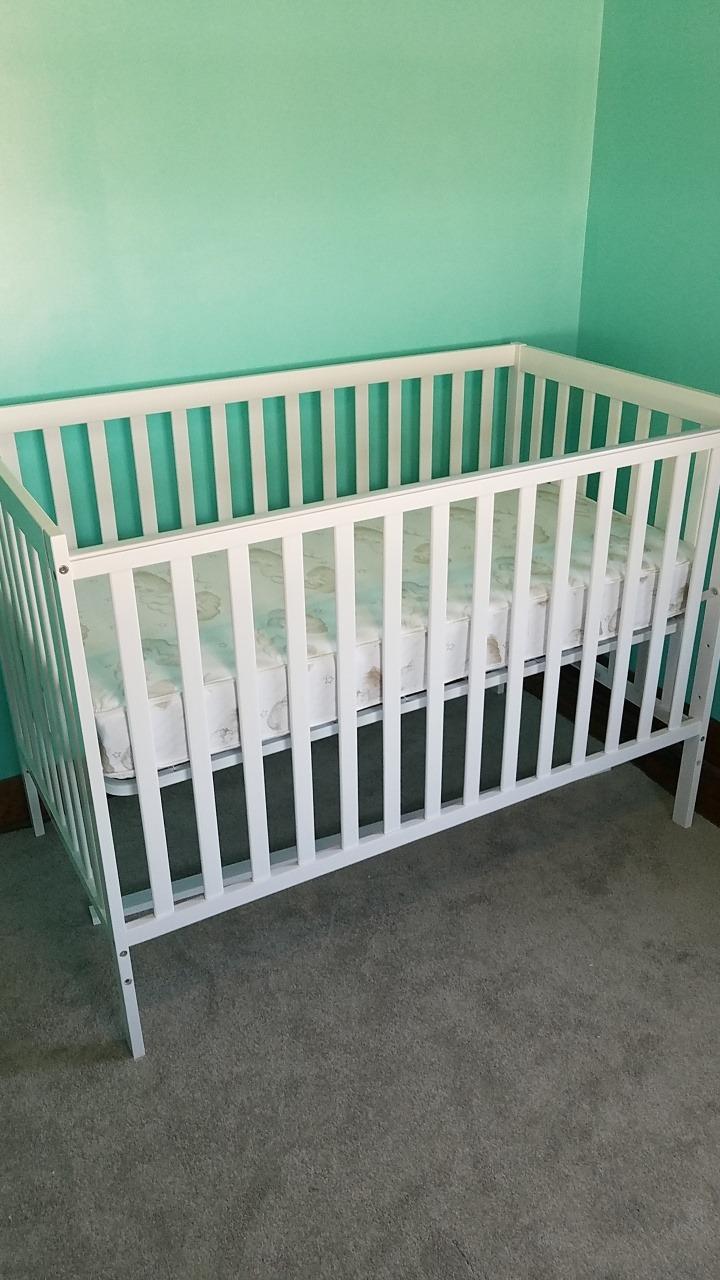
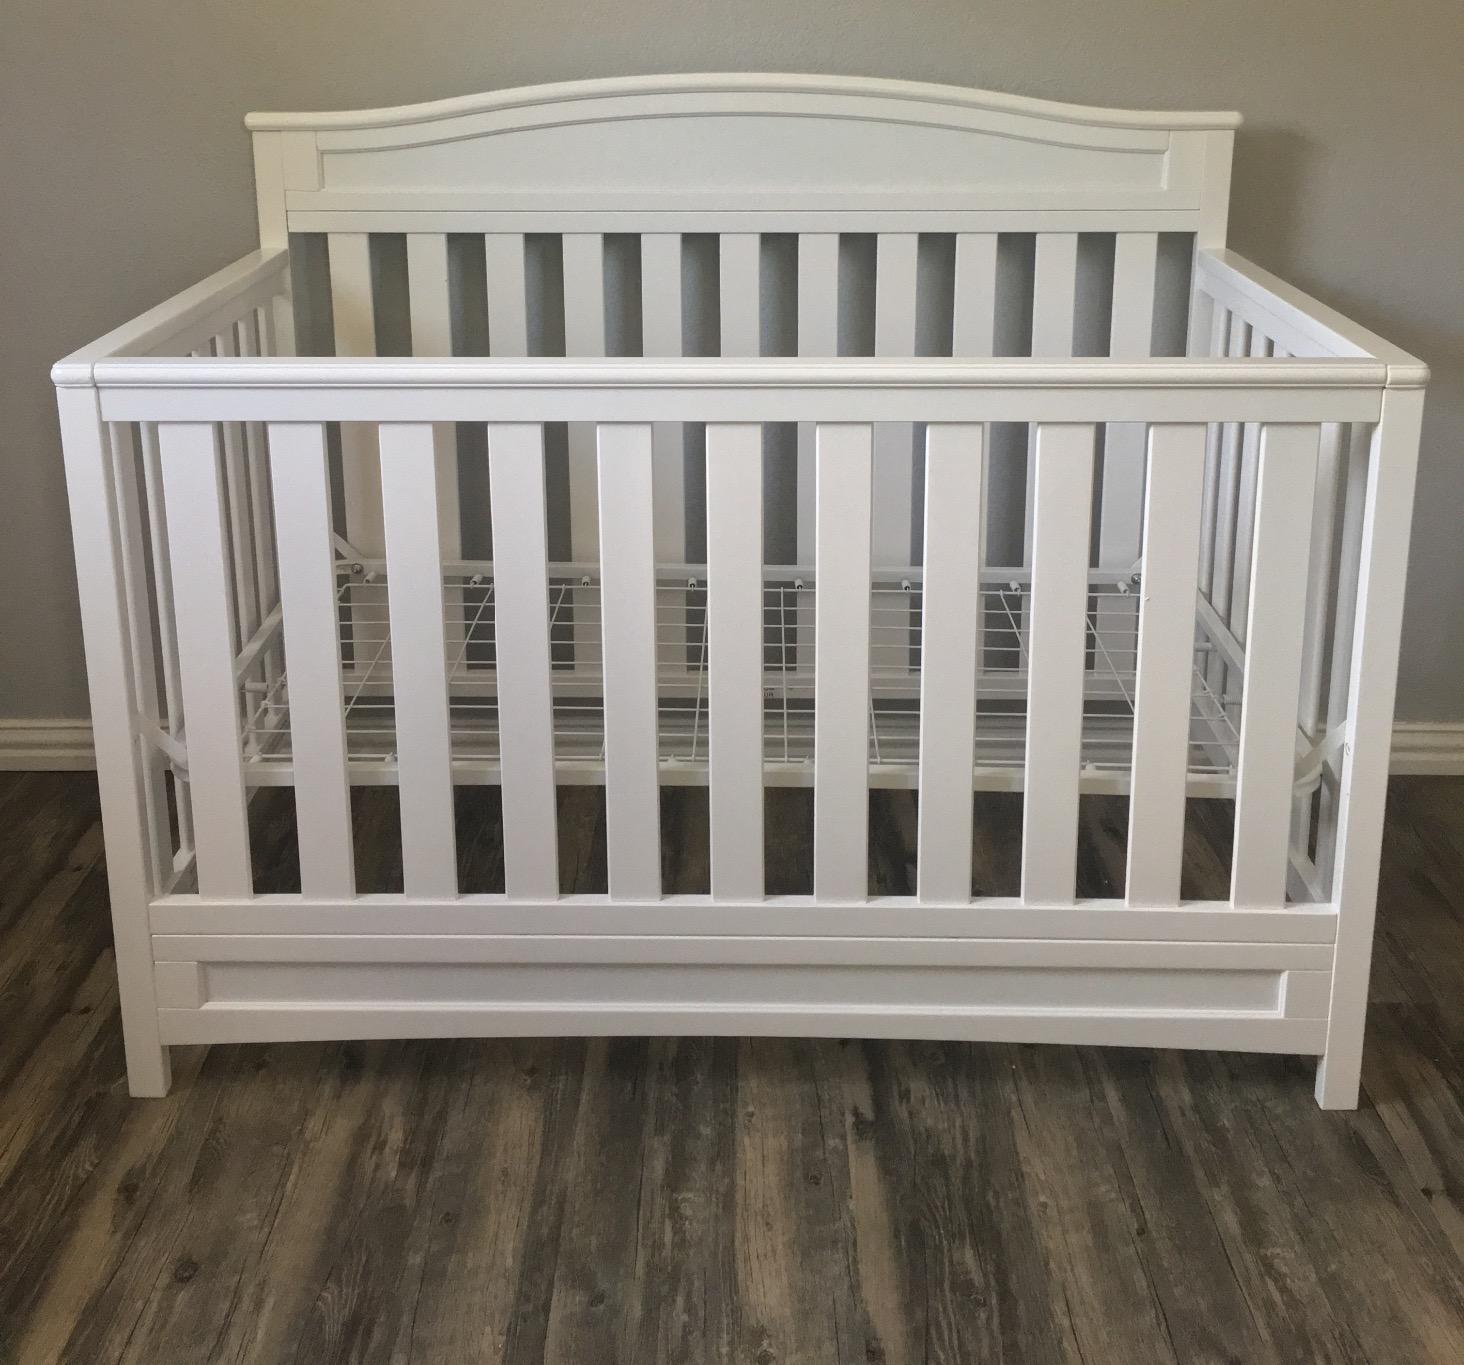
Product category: products_crib
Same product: no